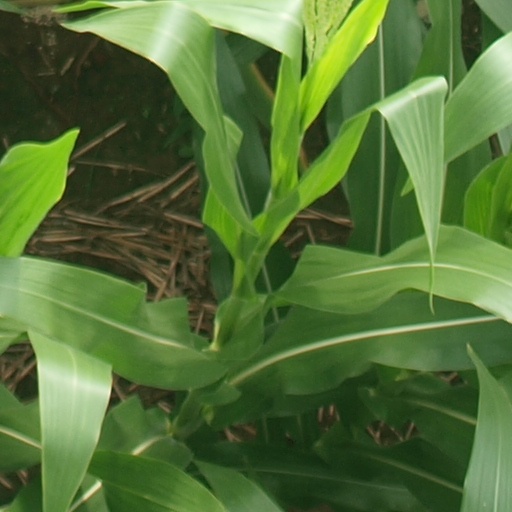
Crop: maize; corn